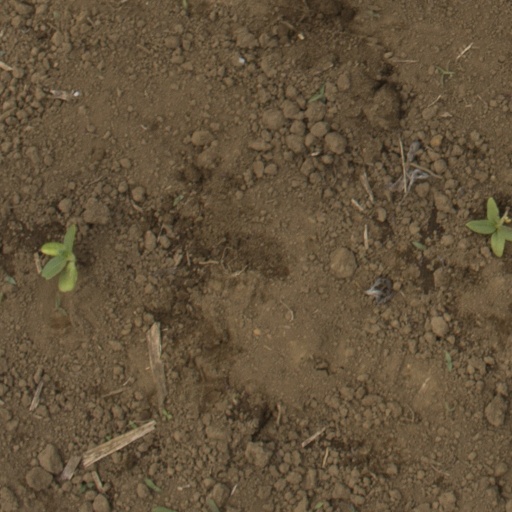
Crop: Jerusalem artichoke